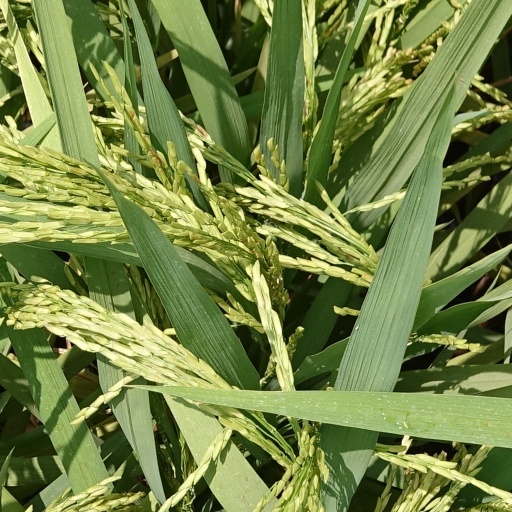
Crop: rice